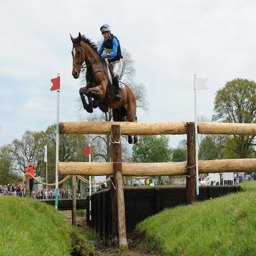
person riding person during the phase